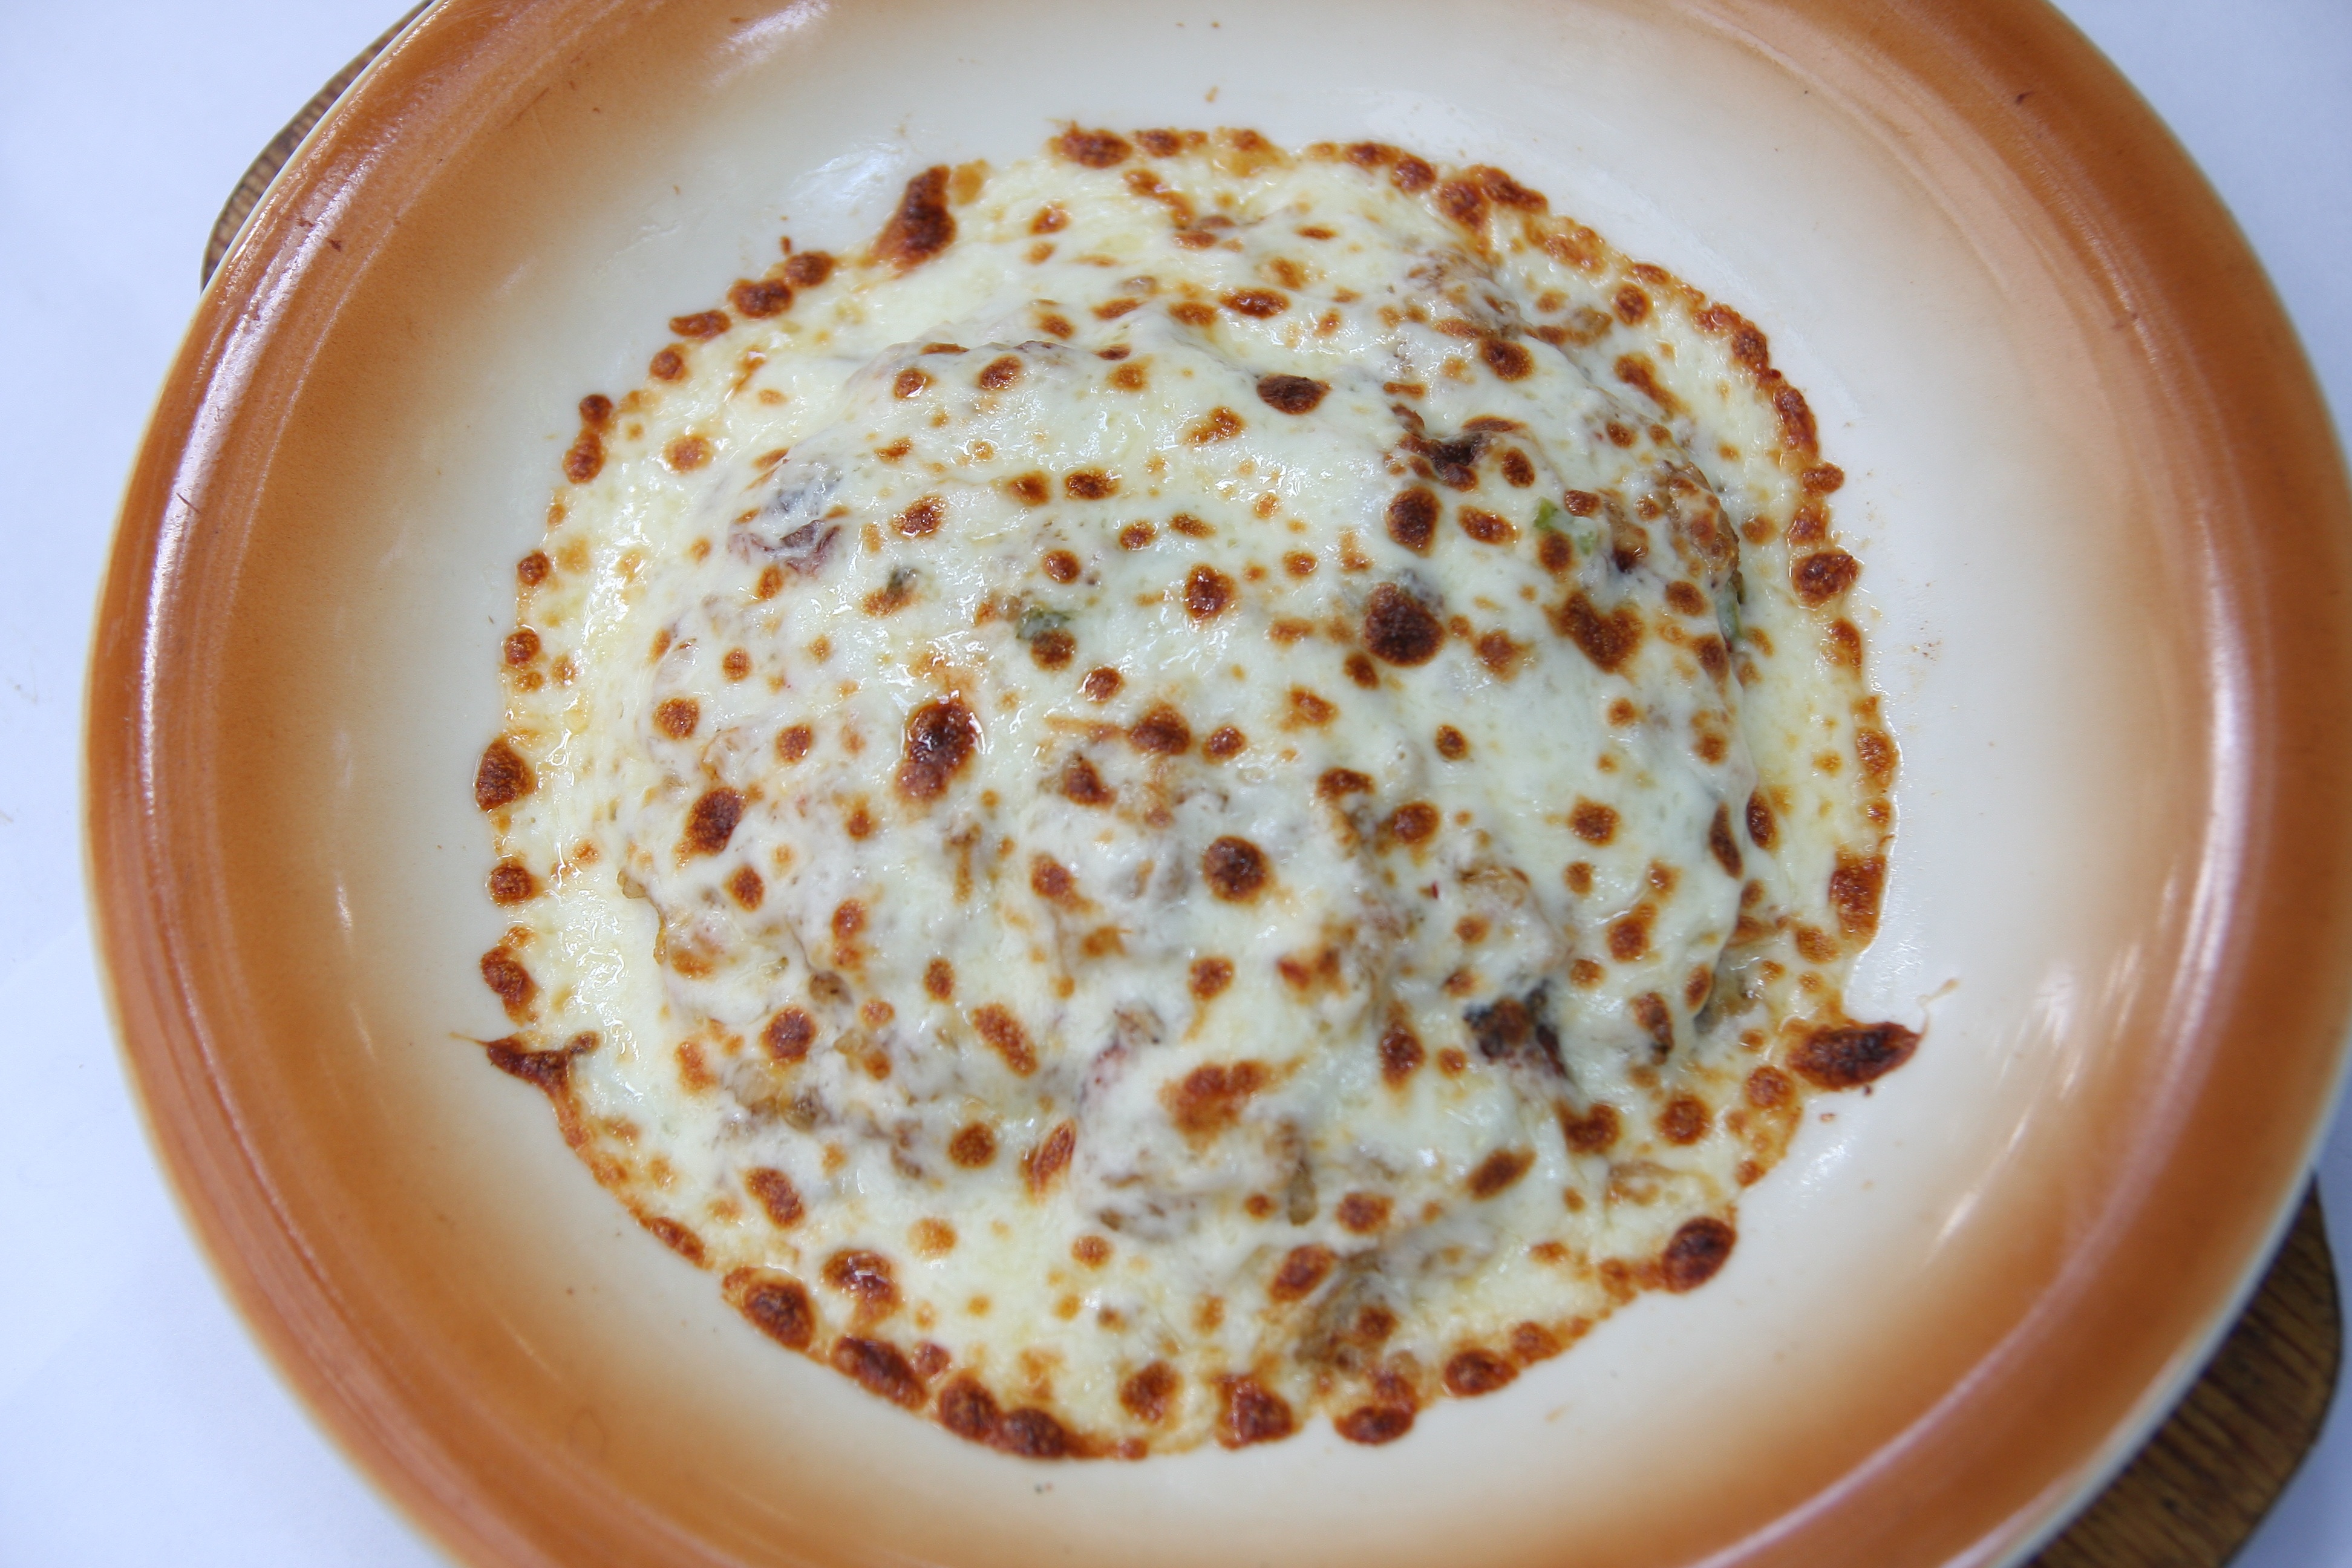
dish, meal, food, cooking, produce, breakfast, dessert, cuisine, fusion cuisine